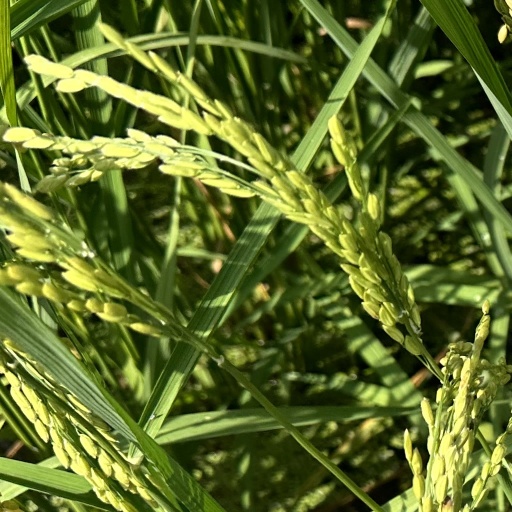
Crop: rice